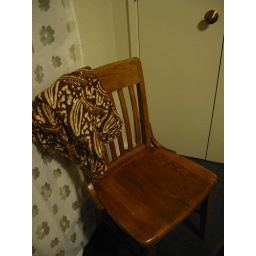
I put a curtain by the window and moved the desk chair by the closet. It's a glorified clothing rack.